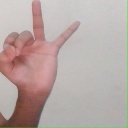
अक्षर: ण